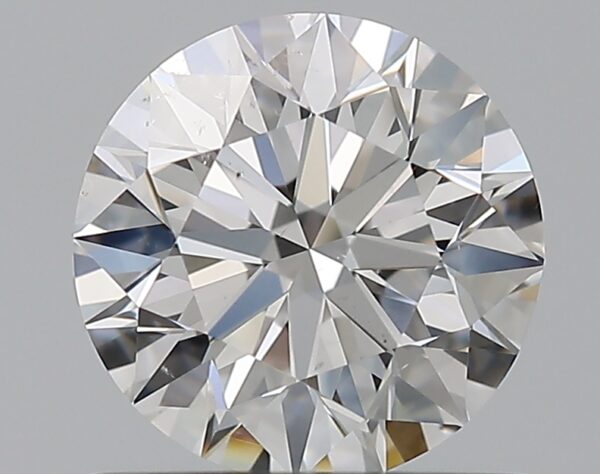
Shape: round
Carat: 0.9
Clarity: SI1
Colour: E
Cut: EX
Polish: EX
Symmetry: EX
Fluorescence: N
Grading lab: GIA
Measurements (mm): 6.12 x 6.16 x 3.85